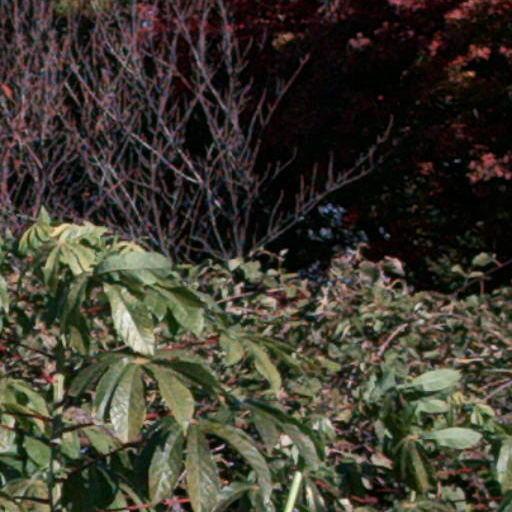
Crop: cassava